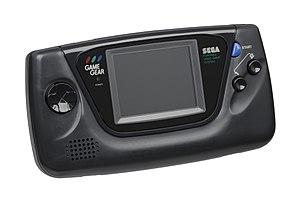
La Master System ou Sega Master System est une console de jeux vidéo de troisième génération, conçue et commercialisée par le constructeur japonais Sega Enterprises, Ltd. Elle est sortie en 1985, sous le nom Sega Mark III au Japon. La console est redessinée et rebaptisée Master System avant son lancement en 1986 en Amérique du Nord. Elle sort sous ce nom dans la plupart des autres territoires, dont l'Europe en 1986 et le Brésil en 1987. Le modèle remanié de la Master System sort également en 1987 au Japon.